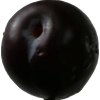
Label: plum